William A. Spinks

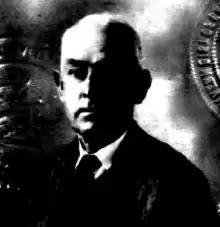
Spinks in 1924 (passport photo from U.S. Department of State microfilm)

He invested money from his billiard equipment corporation in the petroleum industry in California. Spinks described himself as a director of an oil company at the 1900 census.